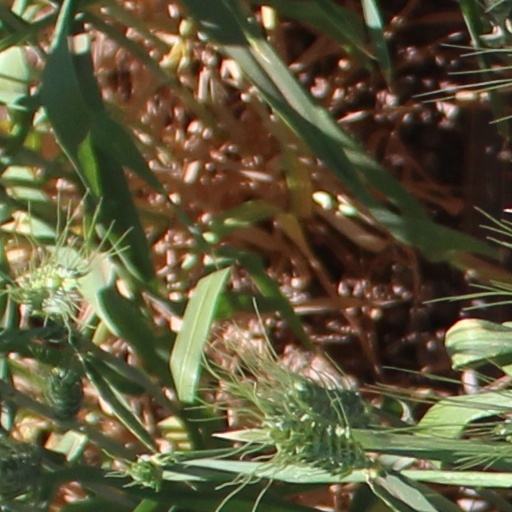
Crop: wheat